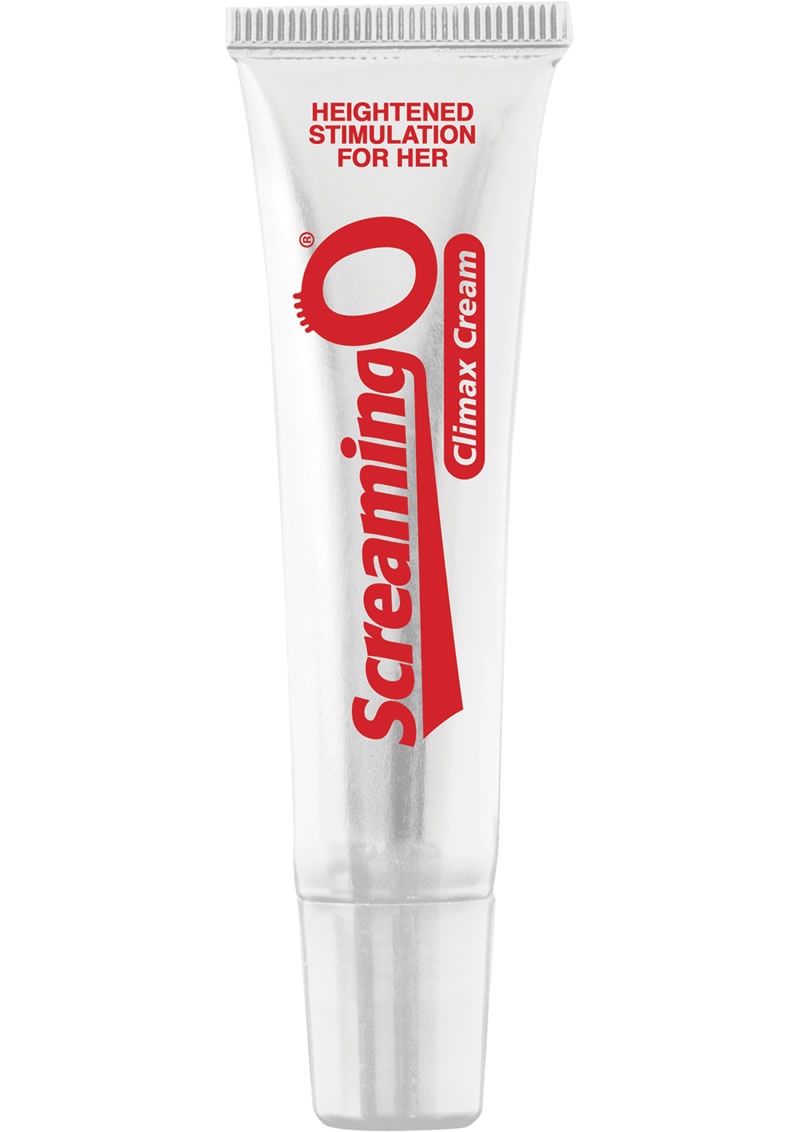
Screaming O Climax Cream Stimulant For Her
Brand: Screaming O Topical
Take pleasure to new heights with a unique all-natural formula that helps women reach orgasm quicker and easier. Tasteless, odorless and easy to use, Screaming O Climax Cream is the natural choice for sexual enhancement. - Enhances sensual pleasure and increases frequency of orgasms - Natural extracts increase blood flow for intense sensations - Tasteless, odorless and easy to use - Discreet and convenient - All-natural formula with amino acid L-arginine to heighten sensitivity - Non-toxic and glycerin-free
Category: Health & Beauty > Personal Care > Feminine Sanitary Supplies